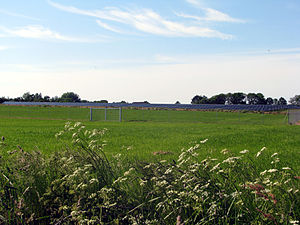
Høgel
Solcelleanlæg i Høgel
Høgel eller Högel er en landsby og kommune beliggende 25 km sydøst for Nibøl på midtsletten i Sydslesvig. Administrativt hører kommunen under Nordfrislands kreds i den nordtyske delstat Slesvig-Holsten. Kommunen samarbejder på administrativt plan med andre kommuner i omegnen i Midterste Nordfrisland. I kirkelig henseende ligger byen i Breklum Sogn. Sognet lå i Nørre Gøs Herred, da området tilhørte Danmark.